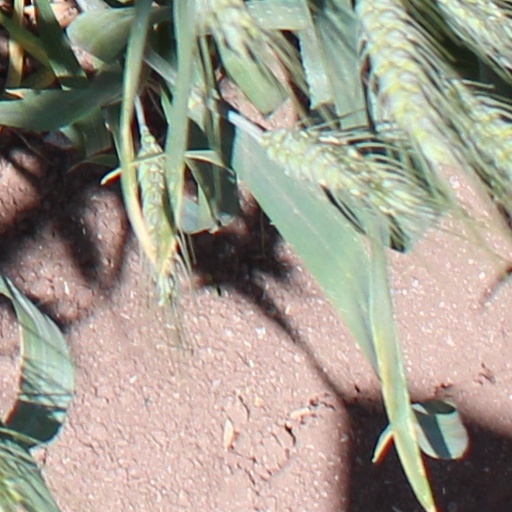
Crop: wheat